Butautas

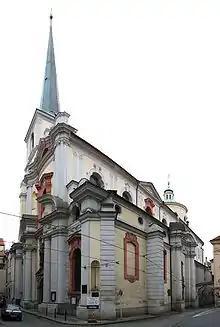
St. Thomas' Church in Prague, the burial place of Butautas

Butautas (baptized "Henryk"; died on May 7, 1380, in Prague) was a son of Kęstutis, Grand Duke of Lithuania. He attempted to depose his uncle Algirdas and usurp power in Lithuania, but failed and was forced into exile. He joined the court of the Holy Roman Emperor and even inspired a poem about conversion to Christianity. Butautas is sometimes confused with his brother Vaidotas.